Tom Bergeron

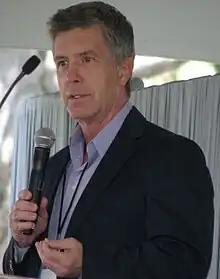
Bergeron in 2009

Thomas Raymond Bergeron (born May 6, 1955) is an American television personality, comedian, and game show host, best known for hosting "Breakfast Time" from 1994 to 1997, "Hollywood Squares" from 1998 to 2004, "America's Funniest Home Videos" from 2001 to 2015, and "Dancing with the Stars" from 2005 to 2019 as well as being an anchor on "Good Morning America" from 1997 to 1998 and a cohost on the 60th Primetime Emmy Awards in 2008.